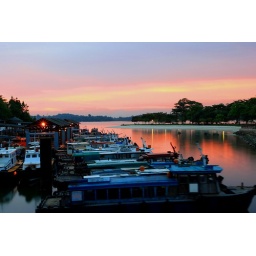
A sunset over the Changi river boats